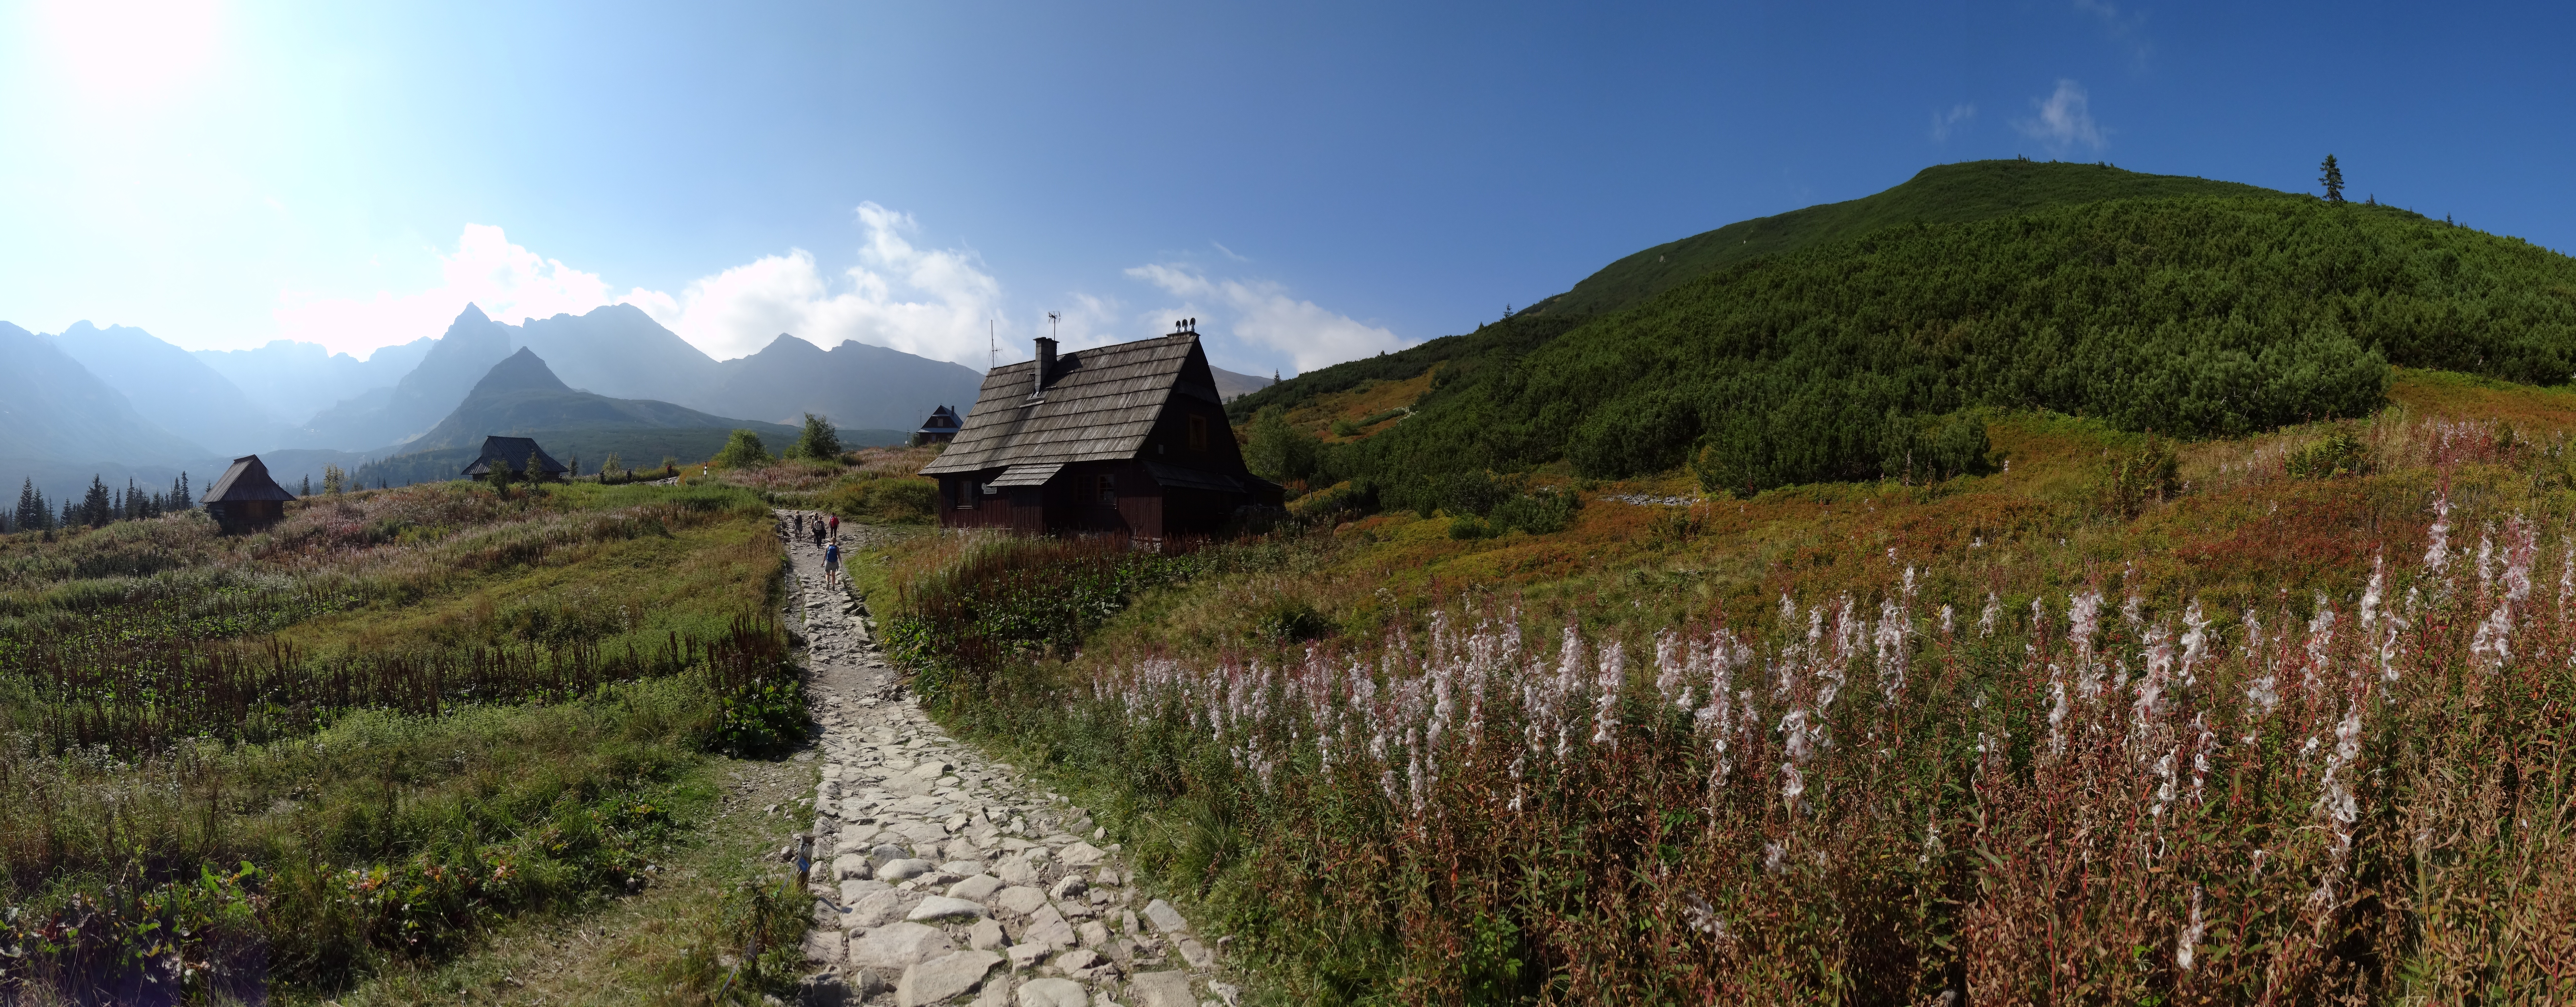
landscape, nature, wilderness, walking, mountain, trail, meadow, hill, adventure, valley, mountain range, panorama, cliff, autumn, tourism, terrain, national park, ridge, mountains, alps, poland, plateau, fell, the national park, ecosystem, tatry, mountain pass, mountain pine, biome, geographical feature, mountainous landforms